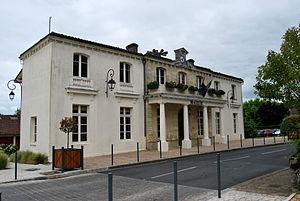
Yvrac Mairie
Yvrac est une commune du Sud-Ouest de la France, située dans le département de la Gironde en région Nouvelle-Aquitaine.